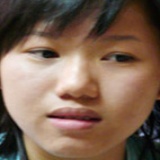
ca sĩ Thùy Chi